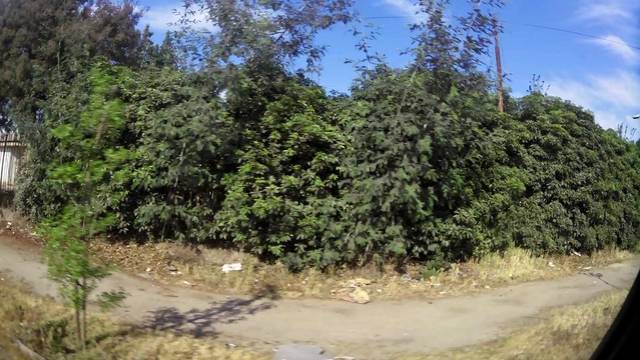
Region: Chile
Coordinates: -33.525, -70.695